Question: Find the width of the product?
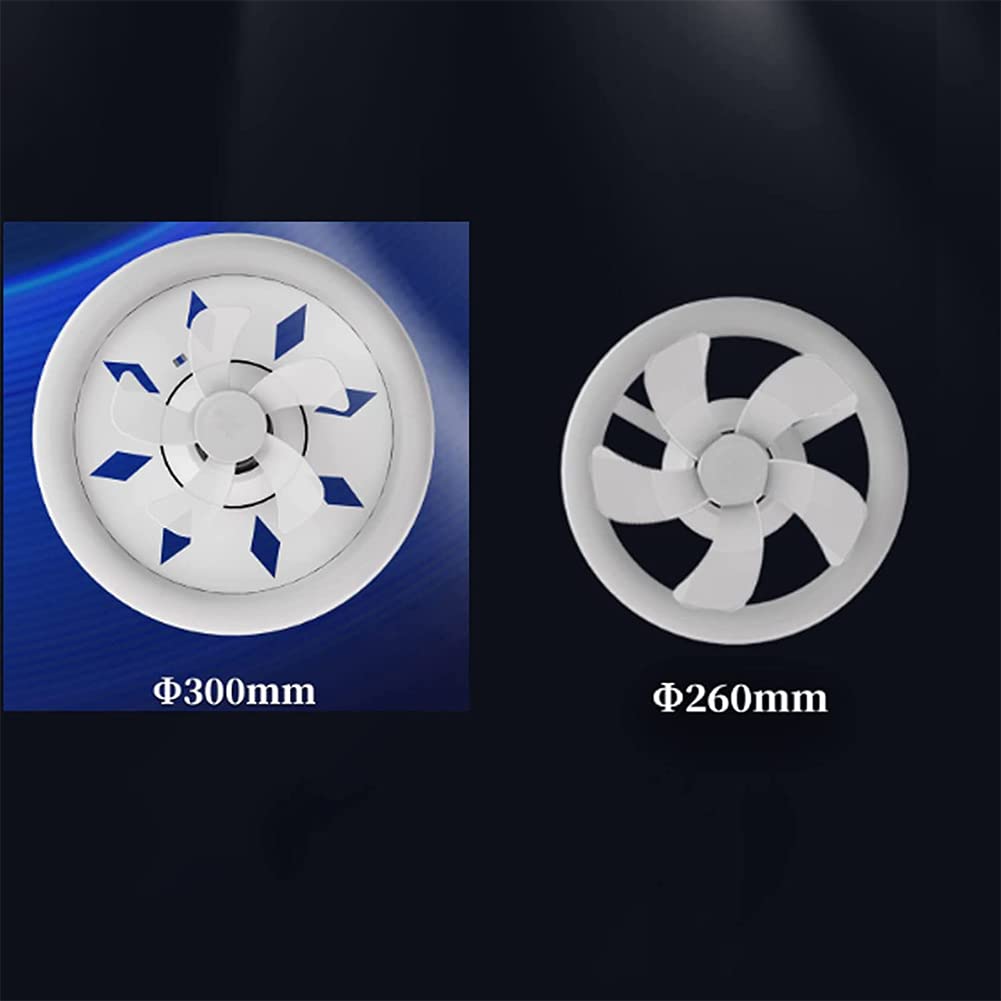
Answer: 260.0 millimetre